Museum of Mexico City

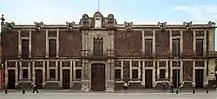
Mexico City Museum facade

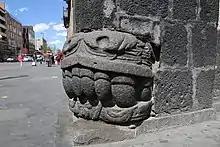

The history of the Old Palace of the Counts of Santiago de Calimaya dates back to the year 1527, when Mr. Juan Gutiérrez Altamirano arrived in New Spain from the island of Cuba, where he had been governor in 1524; to take the post of Corregidor of Texcoco and overseer of Hernán Cortés.